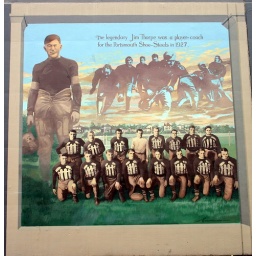
Some of the art work on the river wall in Portsmouth Ohio.